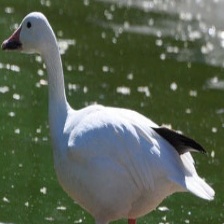
Species: SNOW GOOSE
Scientific name: ANSER CAERULESCENS
ImageNet parent category: goose